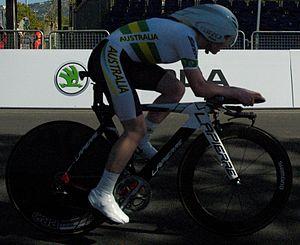
Alexandra Manly est une coureuse cycliste australienne. Elle est notamment championne du monde de poursuite par équipes et de course aux points en 2019.